Answer in natural language. Consider the 3D positions of the objects in the scene and not just the 2D positions in the image. Is the centerpoint of  brown square dining table (highlighted by a red box) at a higher height than framed monochromatic wall decor painting (highlighted by a blue box)? Choose between the following options: no or yes
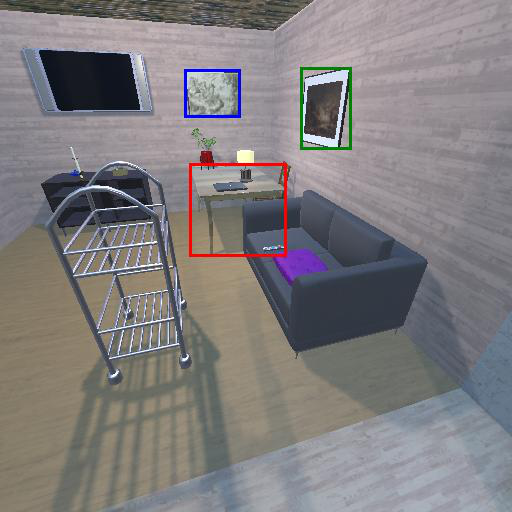
<answer>no</answer>